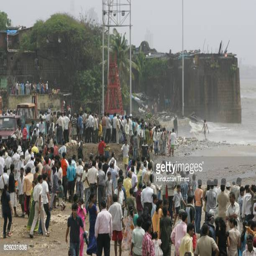
police control the crowd gathered to watch high tide on friday